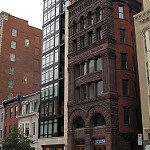
Scene: Outdoor